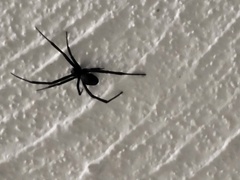
Species: Lactrodectus_hesperus